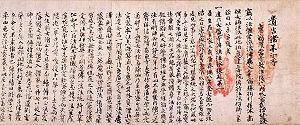
Le Daikaku-ji est un temple bouddhique Shingon situé dans l'arrondissement Ukyō-ku dans la banlieue ouest de Kyoto au Japon. Les principales images sont celles des cinq rois du savoir, centrées sur Fudō. C'est d'abord une villa de l'empereur Saga d'où plus tard l'empereur retiré Go-Uda dirige son gouvernement cloîtré. Une école d'ikebana, le Saga-goryū, est installée dans le temple. Le lac artificiel du temple, l'étang d'Osawa, est un des plus anciens étangs de jardin japonais de l'époque de Heian encore existants.
Le terme « trésor national » est utilisé au Japon depuis 1897 pour désigner les biens les plus précieux du patrimoine culturel du Japon,
Un trésor national est, au Japon, un bien culturel important d'une valeur exceptionnelle et de portée universelle appartenant au patrimoine culturel matériel de la nation. Depuis 1950, le ministère de l'Éducation, de la Culture, des Sports, des Sciences et de la Technologie dispose de l'arsenal législatif nécessaire pour inventorier et classer les biens culturels du pays, et mettre en œuvre les mesures appropriées pour leur protection et conservation.